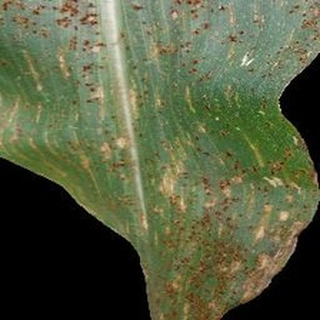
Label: corn_common_rust